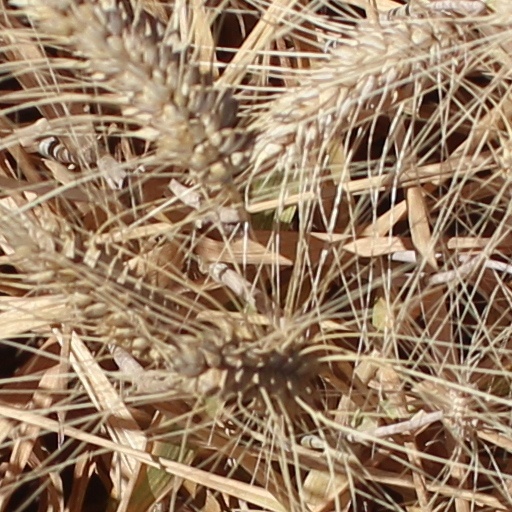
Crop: wheat